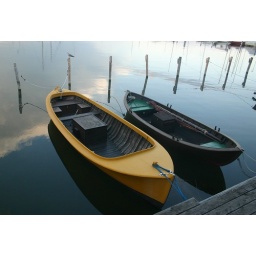
Boats and a bird / Fishing boats in calm harbour